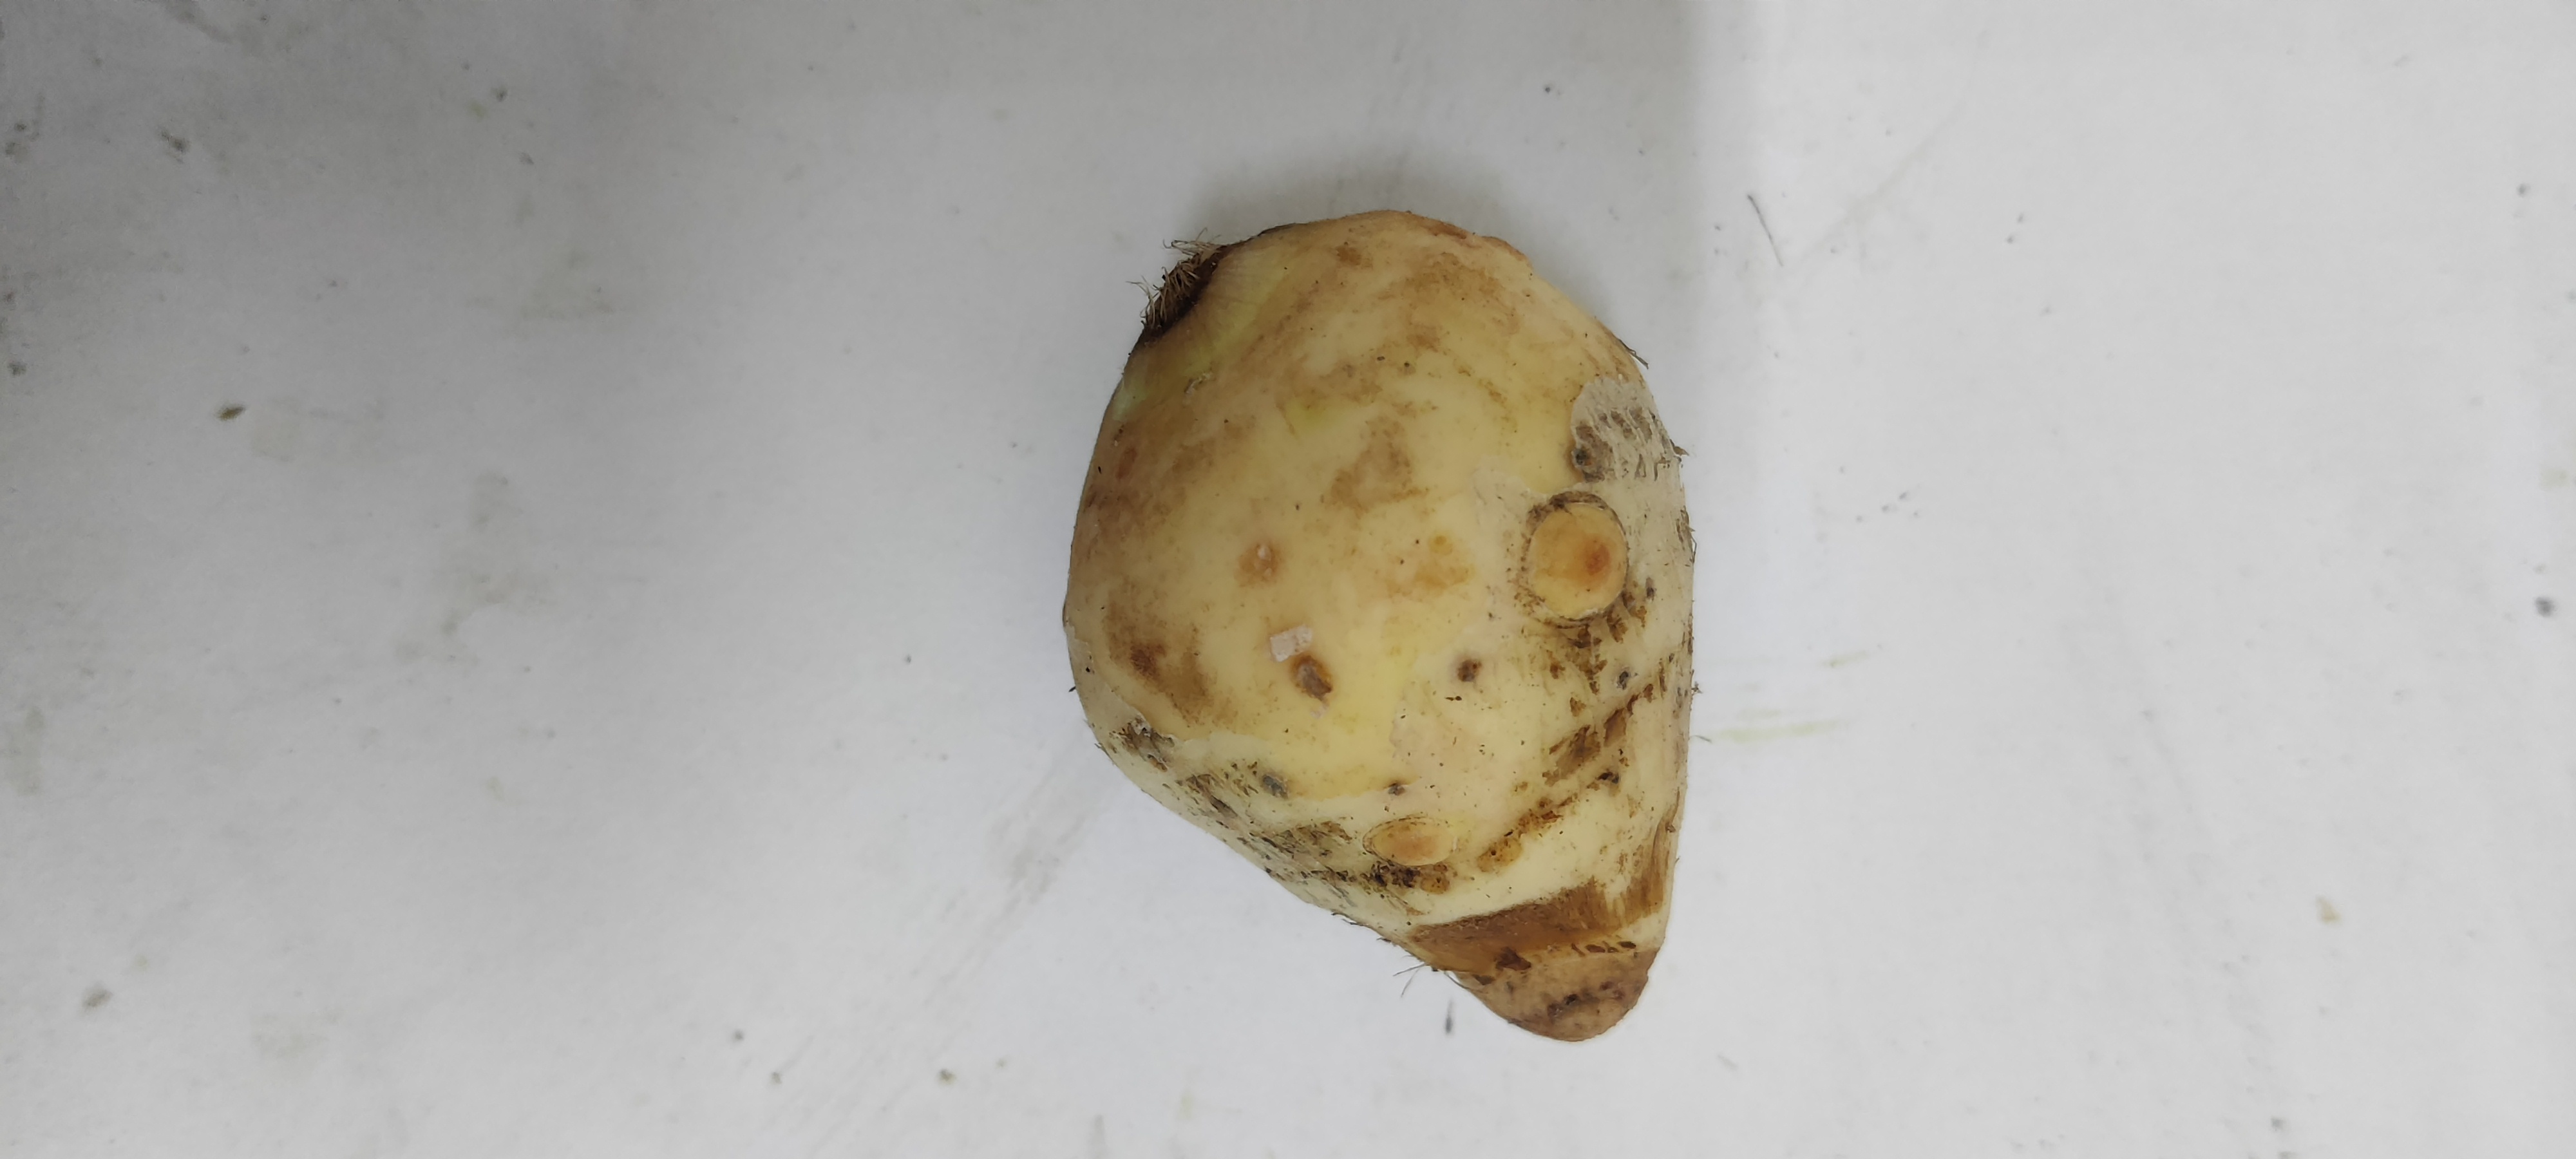
Crop: Taro root
Condition: Fresh